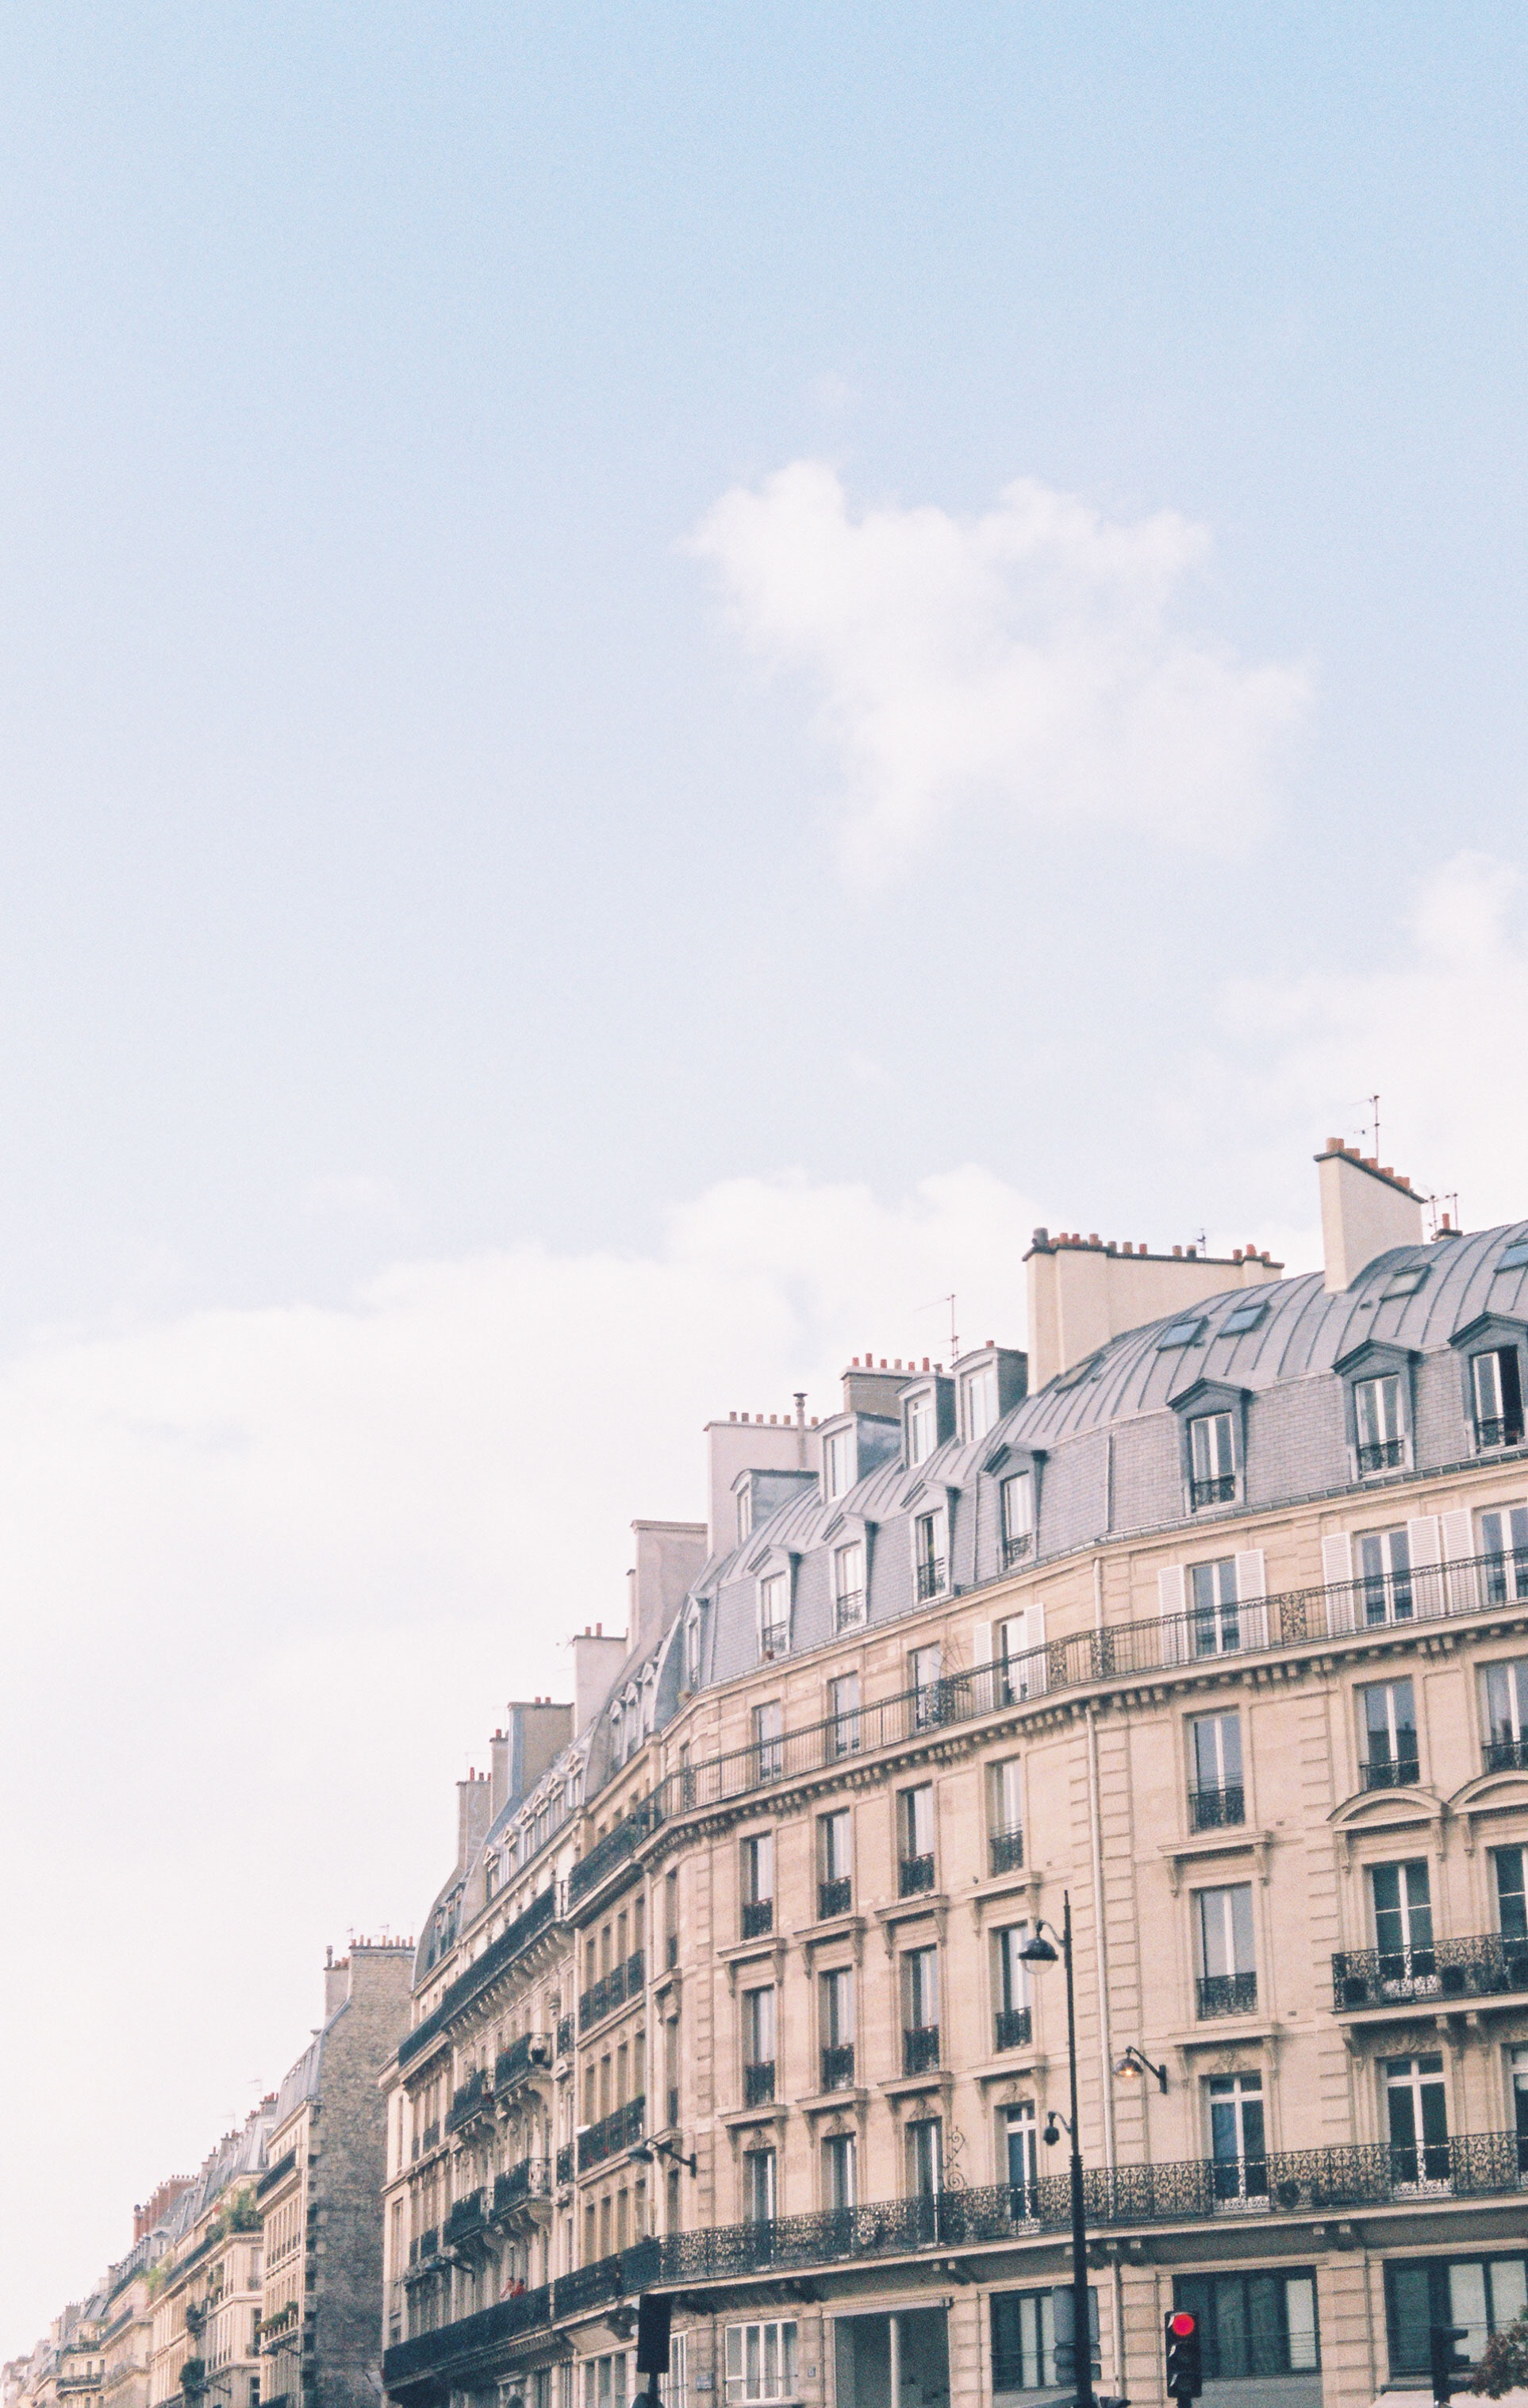
architecture, skyline, city, skyscraper, cityscape, downtown, landmark, facade, tower block, urban area, residential area, human settlement